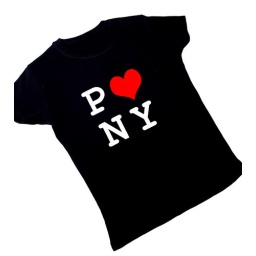
PNY the ultimate cool horsey take on the famous lettering. we love this T in the black or the white